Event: Nepal Earthquake
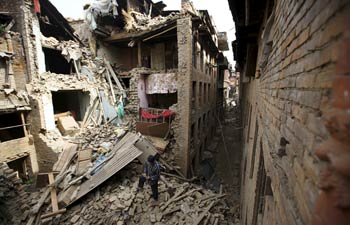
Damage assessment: damage